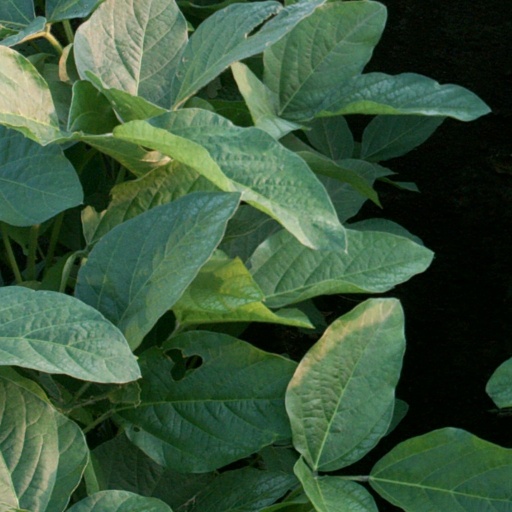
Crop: soybean